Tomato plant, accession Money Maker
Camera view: bottom (45 deg); turntable rotation: 90 degrees
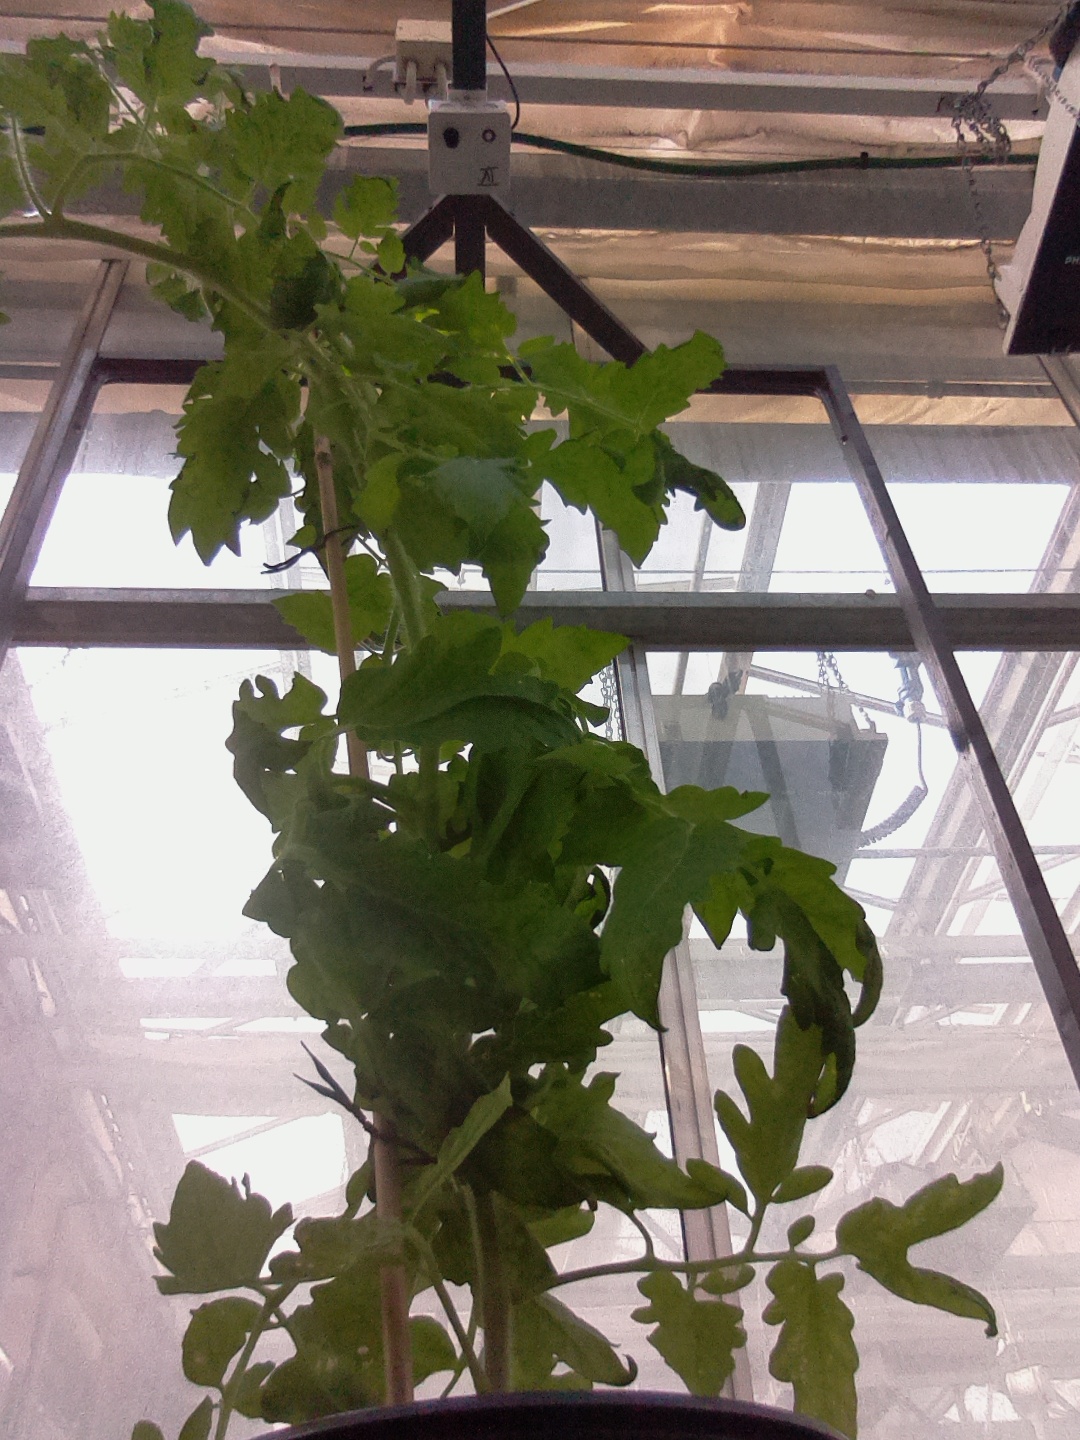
BBCH growth stage 65: Full flowering, 50%-60% of flowers open, first petals falling